Iwein

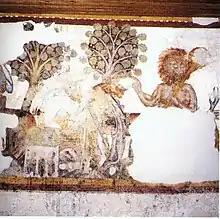
Two scenes from the Iwein frescoes at Schloss Rodenegg: The stone on the spring is watered (left), and the Woodsman (right).

The story begins with a Whitsun celebration at the court of Arthur, the epitome of courtly festivities. While there, Iwein hears the story of the Knight Kalogrenant.